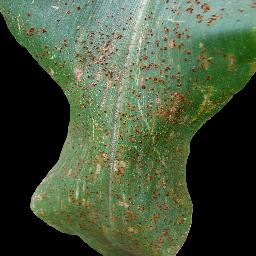
Label: Corn___Common_rust